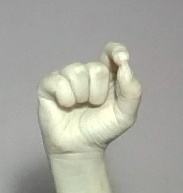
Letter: fa